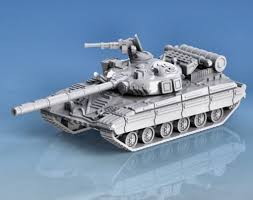
Label: T-64